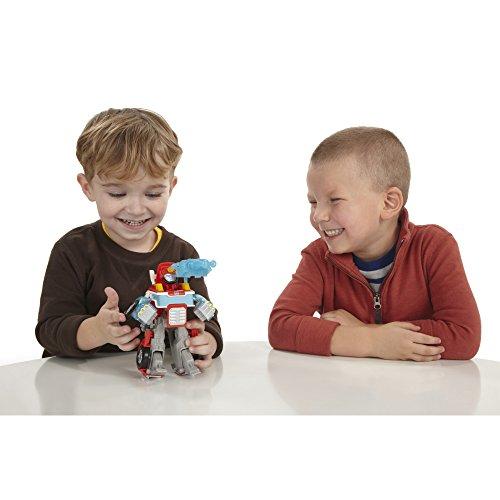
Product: Playskool Heroes Transformers Rescue Bots Energize Heatwave the Fire-Bot Converting Toy Robot Action Figure, Toys for Kids Ages 3 and Up (Amazon Exclusive)
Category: Toys & Games | Toy Figures & Playsets | Action Figures
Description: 2-IN-1 RESCUE BOTS TOY: Little heroes can enjoy twice the fun with 2 modes of play, converting this Heatwave the Fire-Bot action figure from a fire truck to a robot and back again.
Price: $13.44
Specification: ProductDimensions:4.5x4.8x6.5inches|ItemWeight:8.8ounces|ShippingWeight:8.8ounces(Viewshippingratesandpolicies)|ASIN:B00P2SNIXG|Itemmodelnumber:A2768F01|Manufacturerrecommendedage:36months-7years